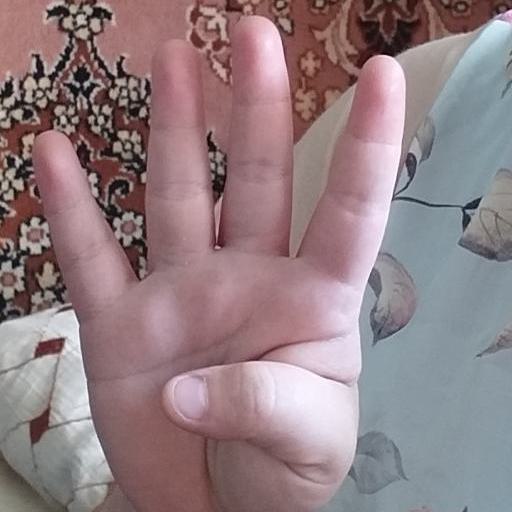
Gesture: four